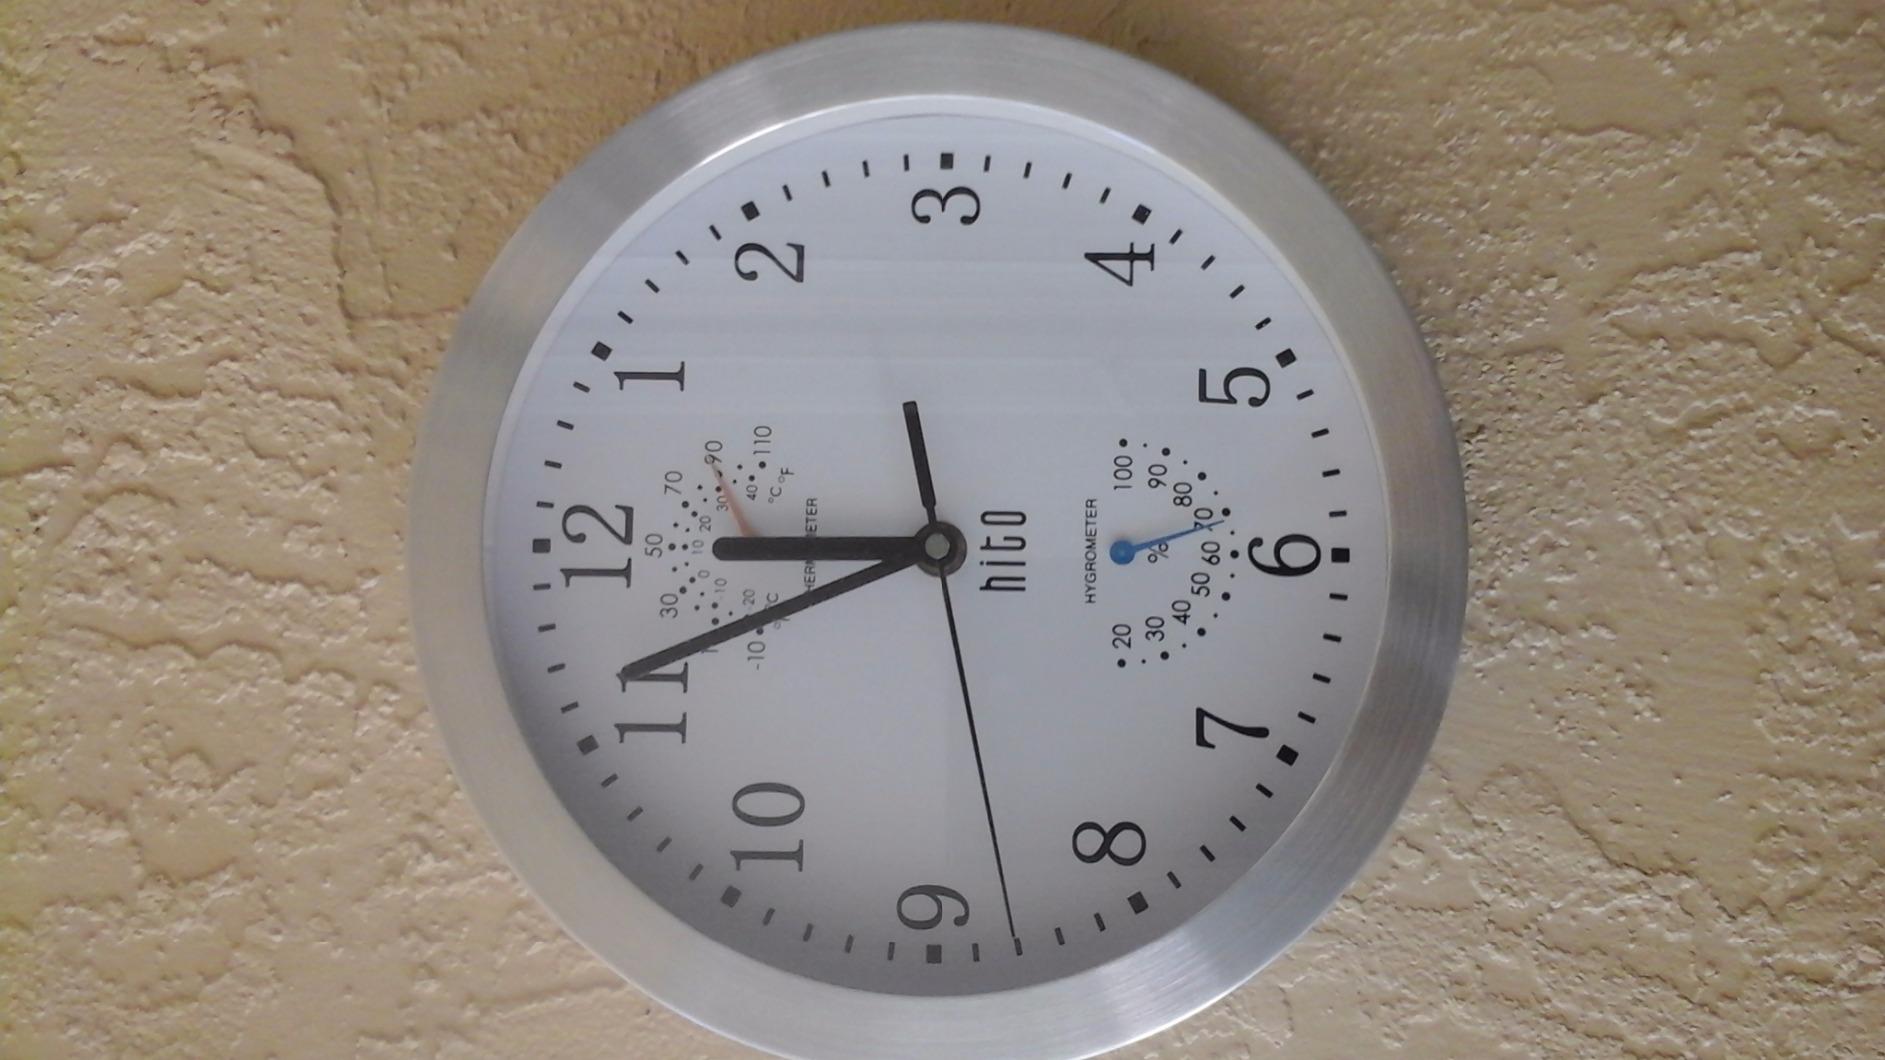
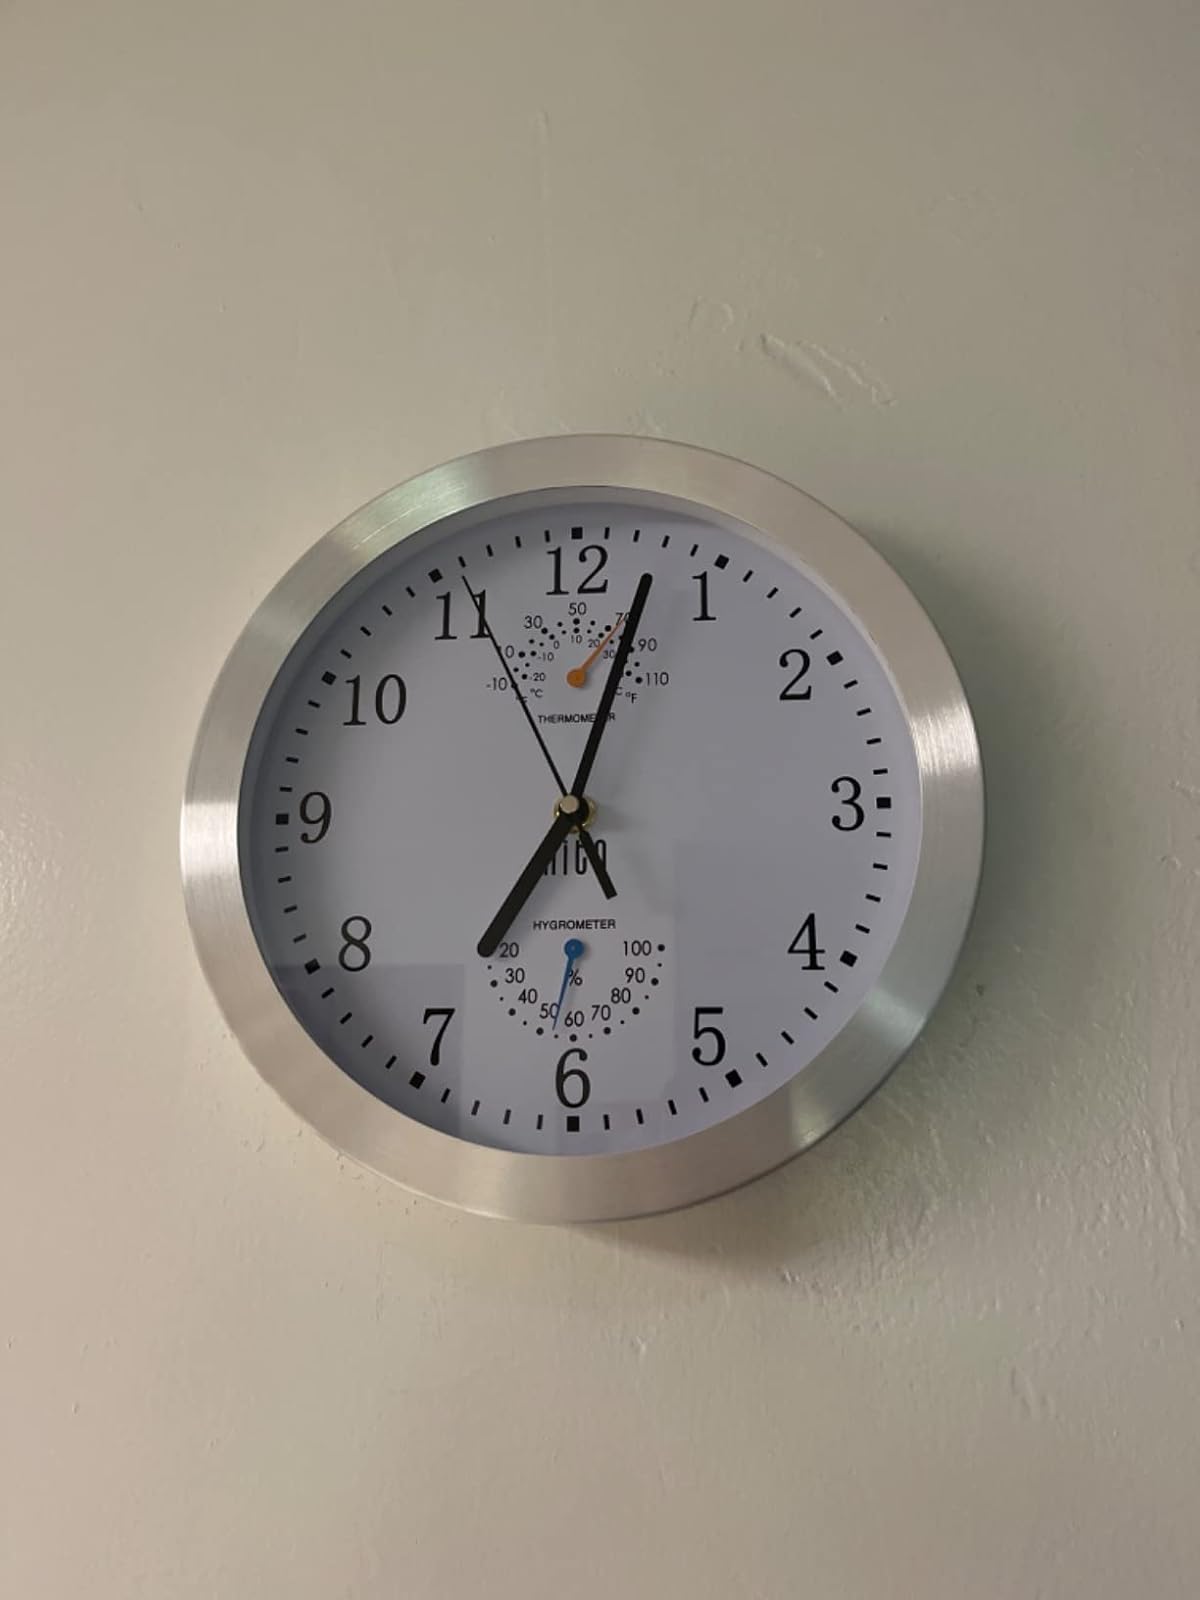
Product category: clock
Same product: yes